Alfalfa's Aunt

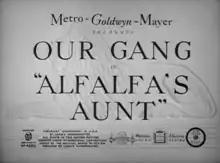

Alfalfa's Aunt is a 1939 comedy short subject, the 176th entry in the "Our Gang" ("Little Rascals") series originally created by Hal Roach. Produced by Jack Chertok for Metro-Goldwyn-Mayer and directed by George Sidney, the one-reel short was released to theaters in January 1939 by MGM.